Yue Fei

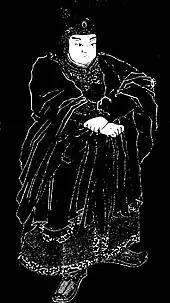
Yue Yun, Yue Fei's eldest son

According to "Shuo Yue Quanzhuan", Yue had five sons and one daughter. The "History of Song" records that Yue Yun (1119–1142) was adopted by Yue Fei at the age of 12 whilst others claim he was his biological son; Yue Lei, the second, succeeded to his father's post; Yue Ting was the third; Yue Lin was the fourth; and Yue Zhen, the fifth, was still young at the time of his father's death. Yue Yinping was Yue Fei's daughter. The novel states she committed suicide after her father's death and became a fairy in heaven. However, history books do not mention her name and therefore she should be considered a fictional character. Yue Fei married the daughter of Magistrate Li in 1119 when he was 16 years old. However, the account of his marriage is fictional.